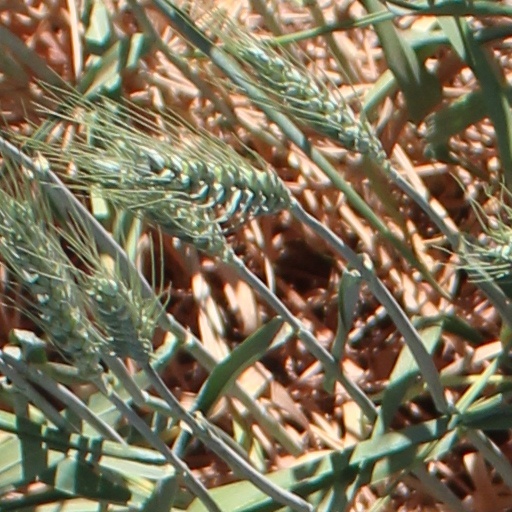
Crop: wheat